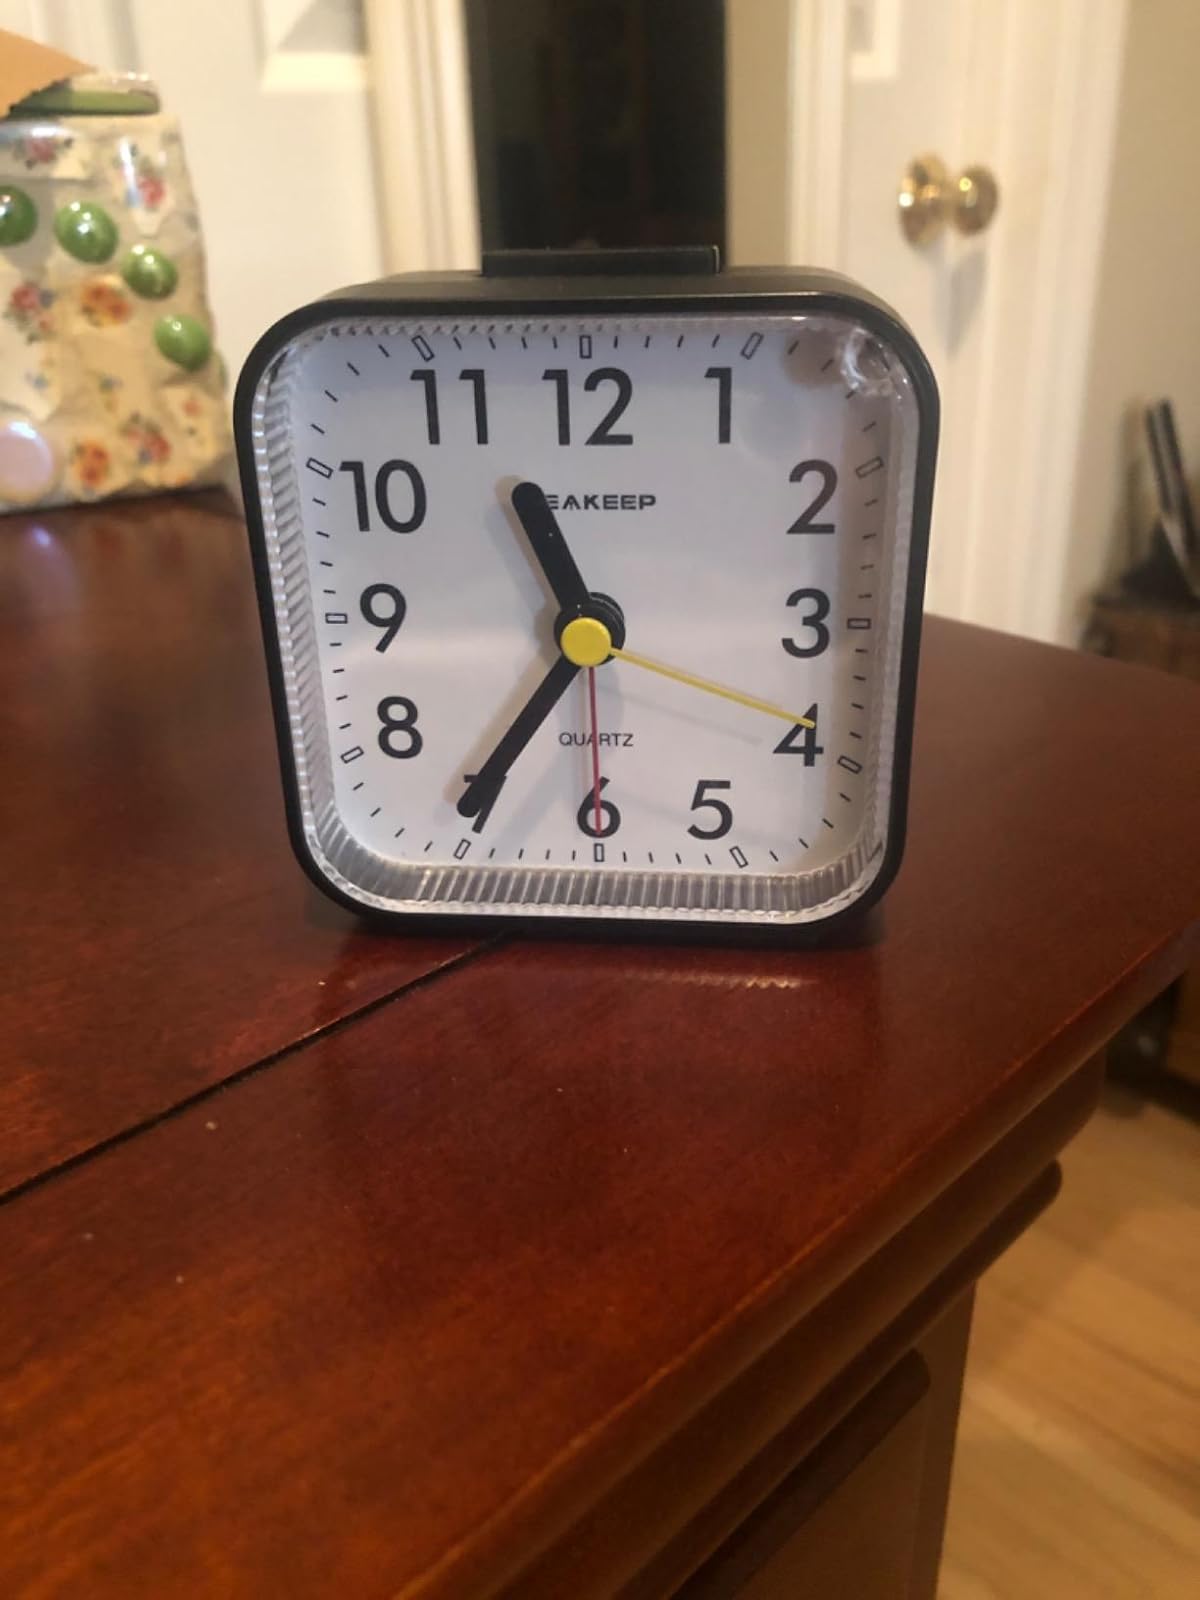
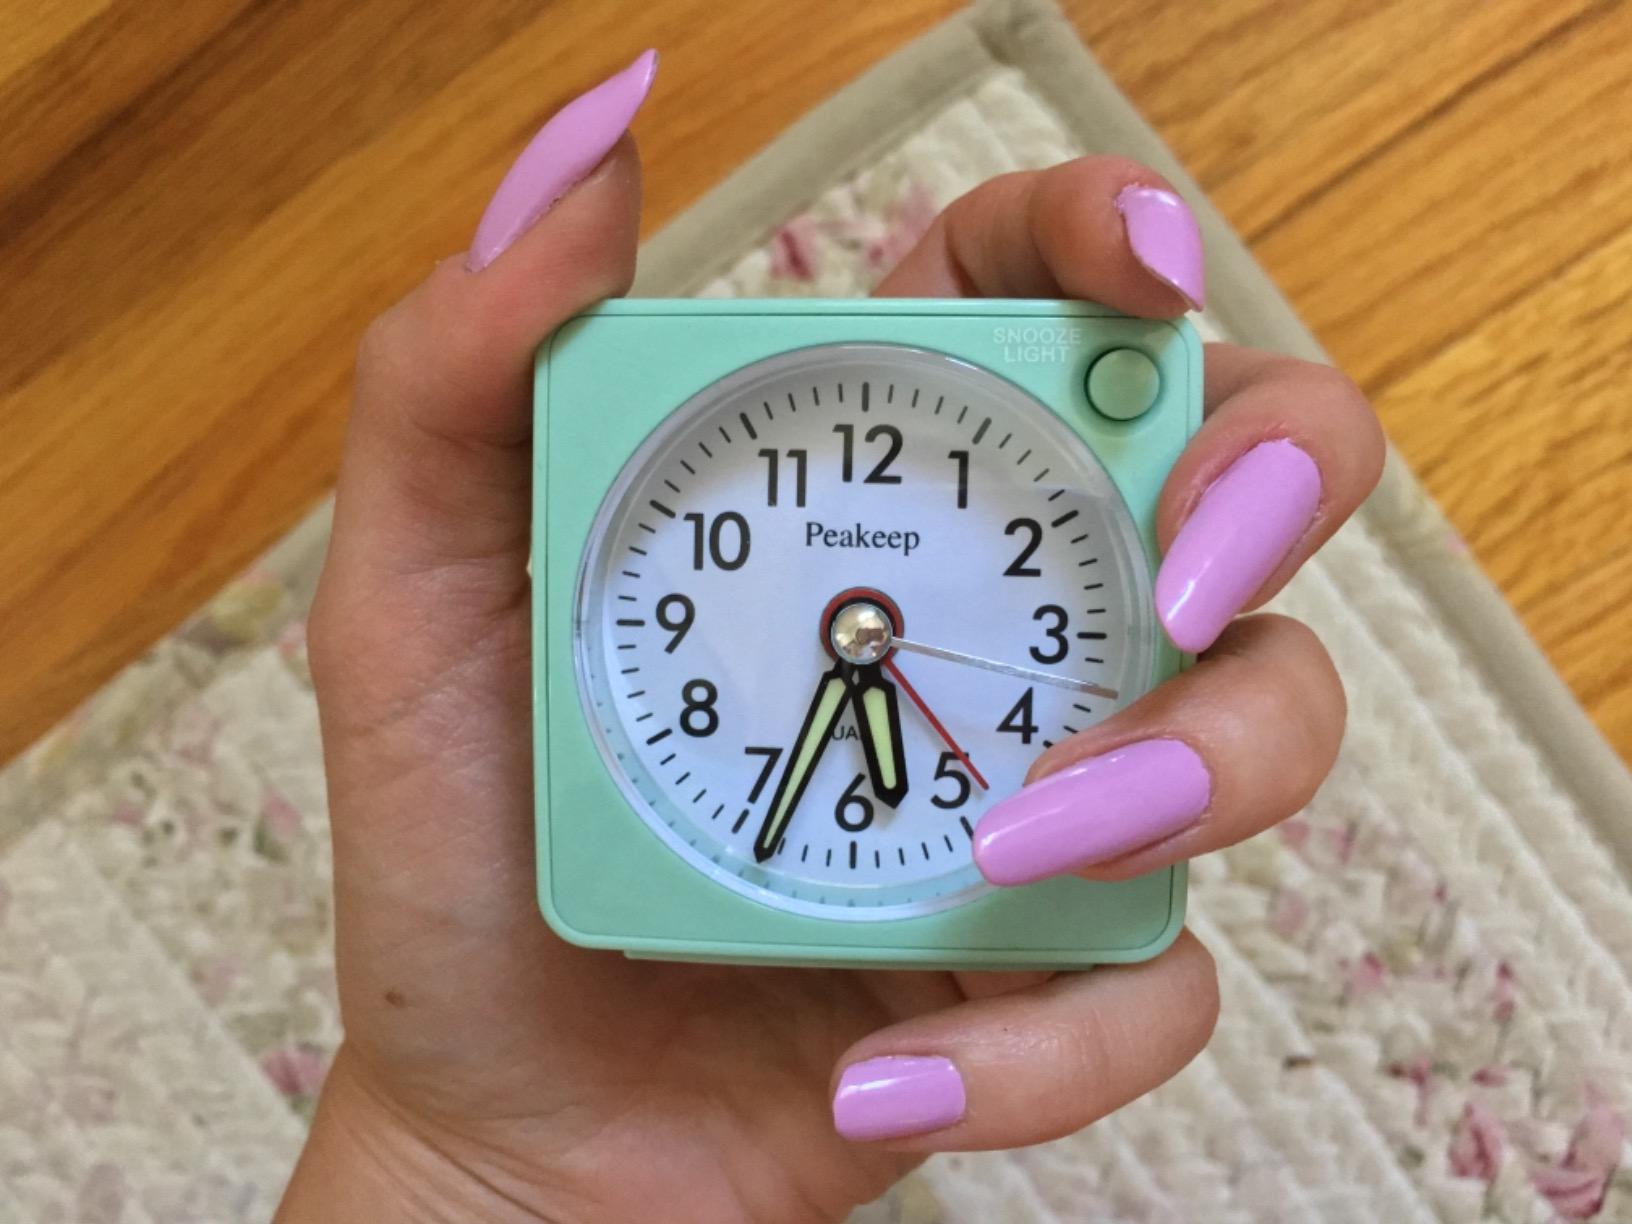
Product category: clock
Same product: no